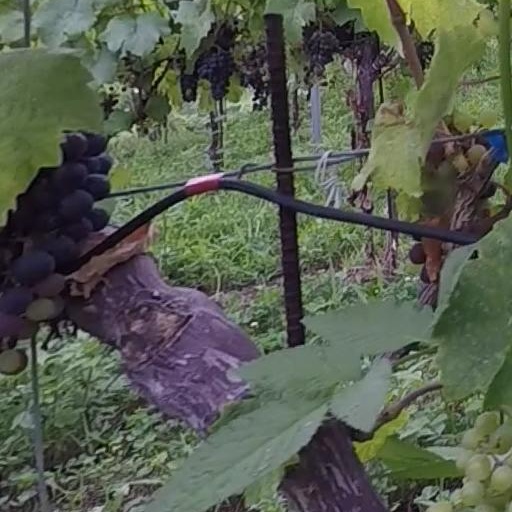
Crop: grape